Genius Nochang

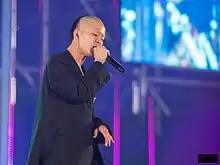

No Chang-joong (born September 24, 1991), better known by his stage name Genius Nochang (그냥노창), is a South Korean rapper. He released his first album, "Remember When", on July 27, 2010.